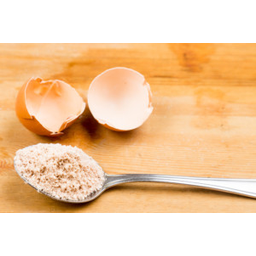
Label: eggshells